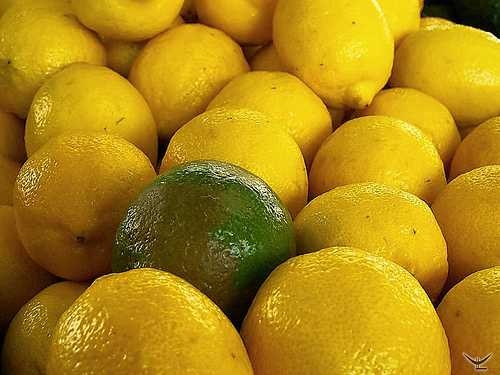
Label: Lemon